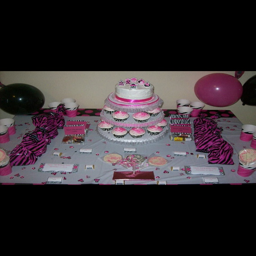
pink zebra striped design compliment the cake and cupcakes for this birthday party